Palmer River

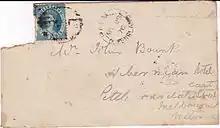

Palmer River was one of Australia's major gold rush locations. William Hann and geologist Norman Taylor found gold in a sandy bed of the river in 1872. Hann named the river after Arthur Hunter Palmer the Premier of Queensland at that time.